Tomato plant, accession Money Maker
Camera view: vertical (180 deg); turntable rotation: 300 degrees
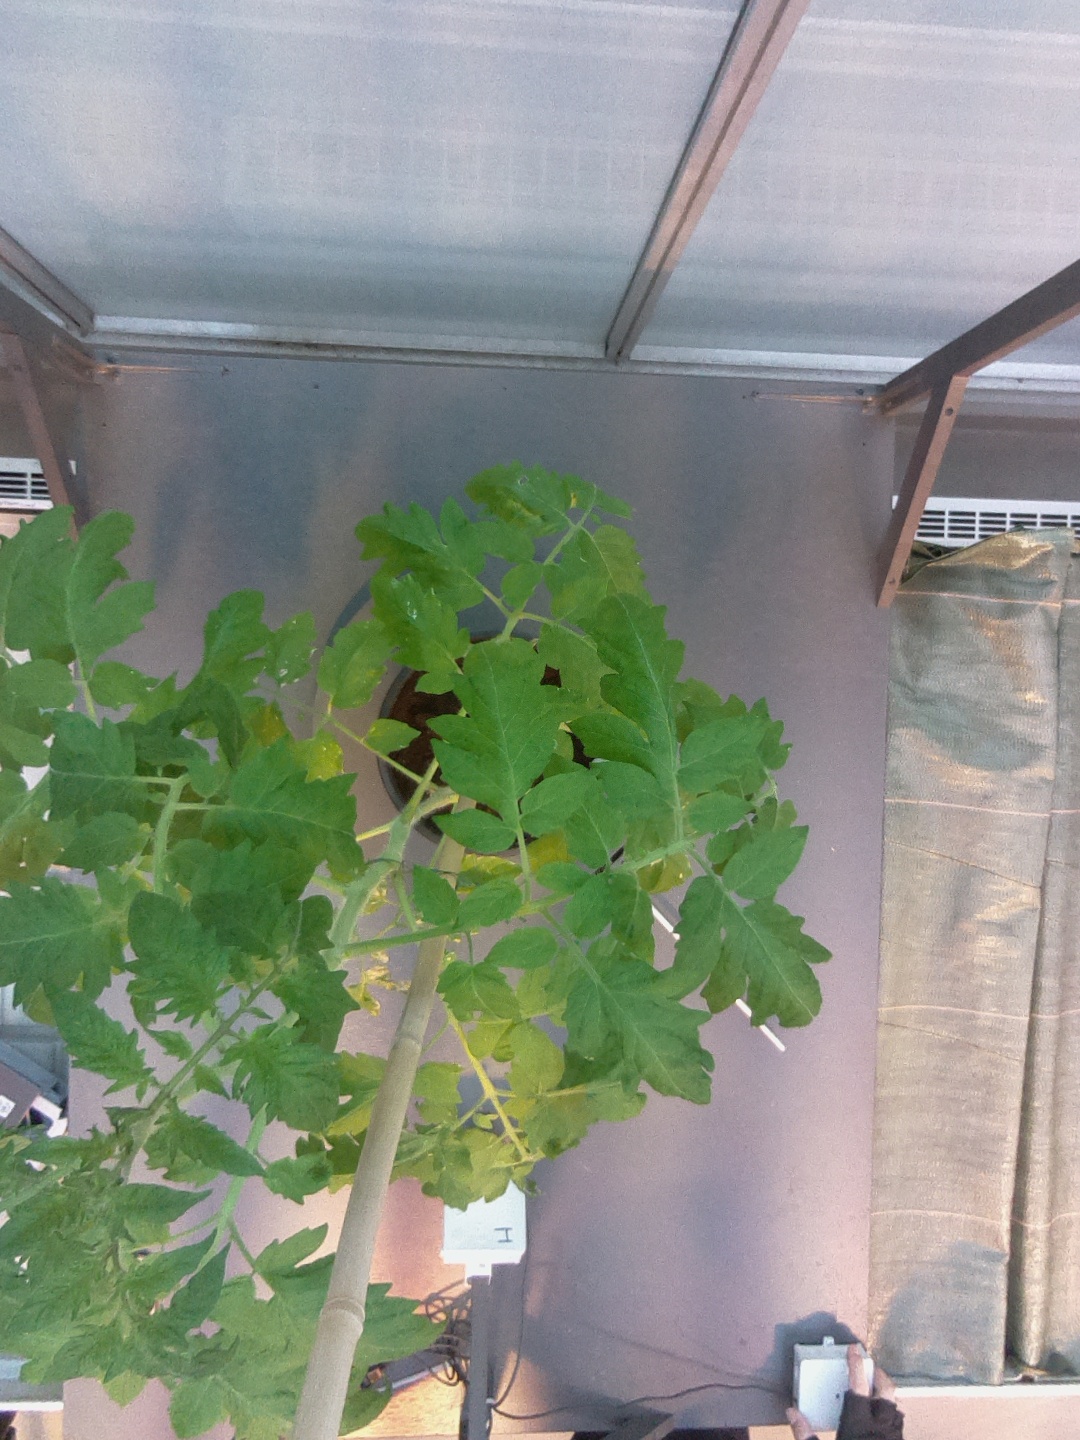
BBCH growth stage 20: First Side shoot start formed